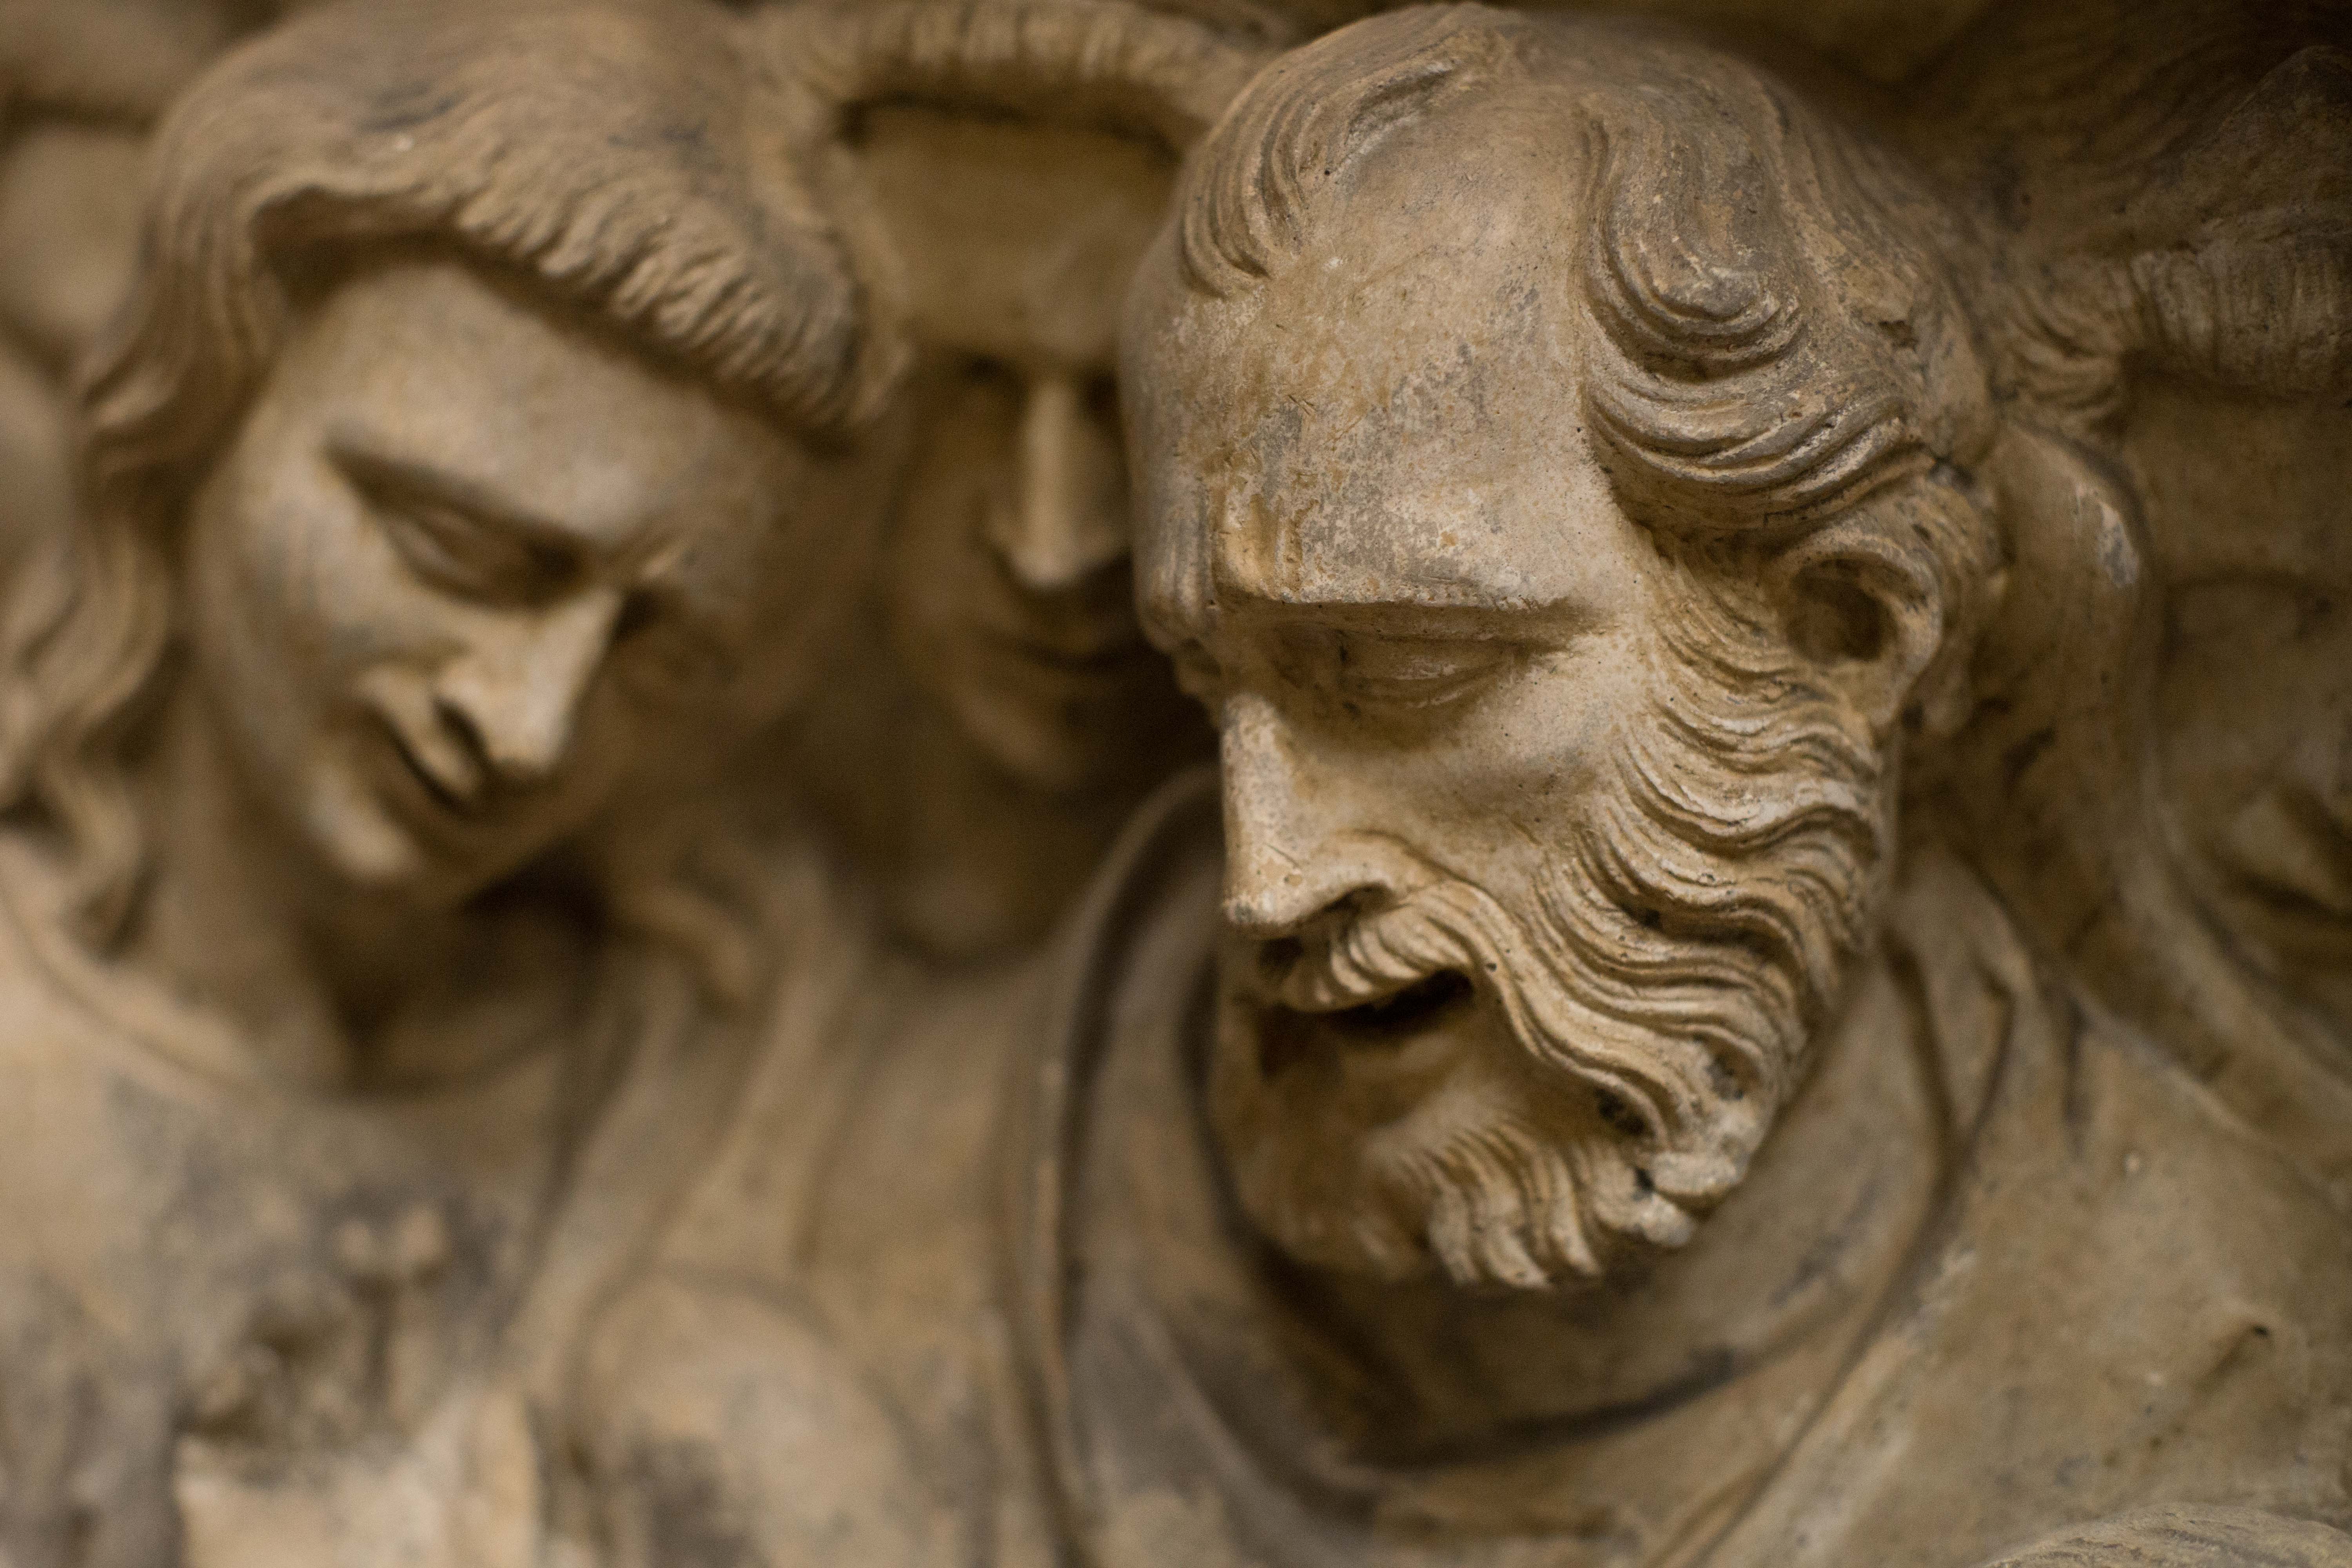
museum, london, art, sculpture, culture, greece, rome, stone carving, head, carving, statue, ancient history, classical sculpture, relief, temple, history, monument, rock, mythology, wrinkle, artifact